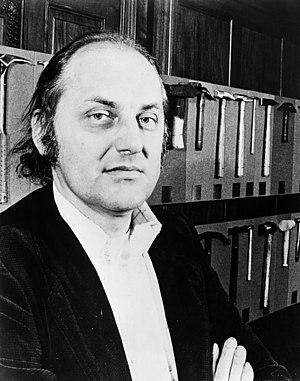
Hans Hollein, né le 30 mars 1934 à Vienne où il est mort le 24 avril 2014, est un penseur pluridisciplinaire, architecte, urbaniste, designer, artiste et enseignant autrichien. C'est une figure majeure du postmodernisme en architecture. Il a reçu le prix Pritzker en 1985, et fut en 1996 commissaire de la Biennale de Venise, où il fixa comme thème « l'architecte sismographe de la société ».